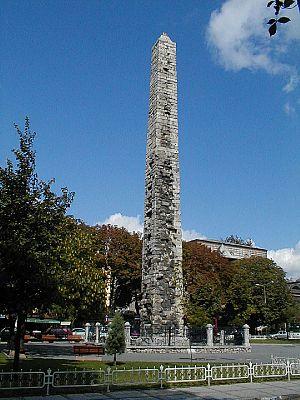
L'hippodrome de Constantinople est l'arène hippique monumentale de la capitale de l'Empire byzantin, dans laquelle se déroulaient des courses de chars et d'autres manifestations. Sa construction est commencée par l'empereur Septime Sévère dans la ville qui s'appelait encore Byzance, pour être achevée par Constantin Iᵉʳ pour sa nouvelle capitale, Constantinople. L'hippodrome a été ensuite utilisé jusqu'à la fin du XIIᵉ siècle, avant d'être partiellement incendié par les croisés en 1203. Aujourd'hui, les vestiges de l'hippodrome sont visibles sur la place du Sultan-Ahmet à Istanbul.